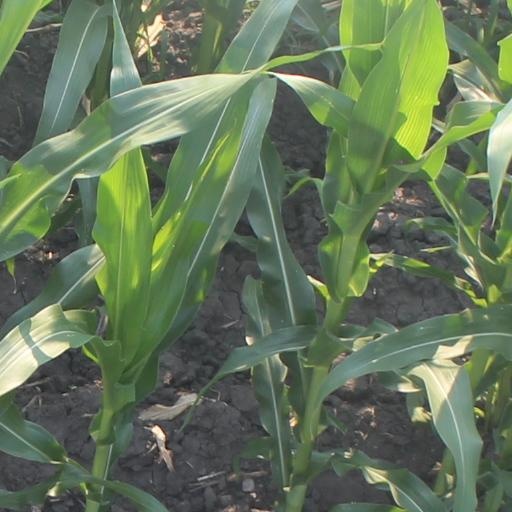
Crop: maize; corn